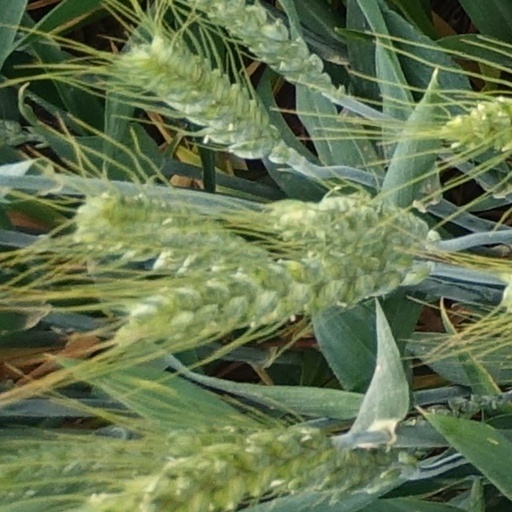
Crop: wheat